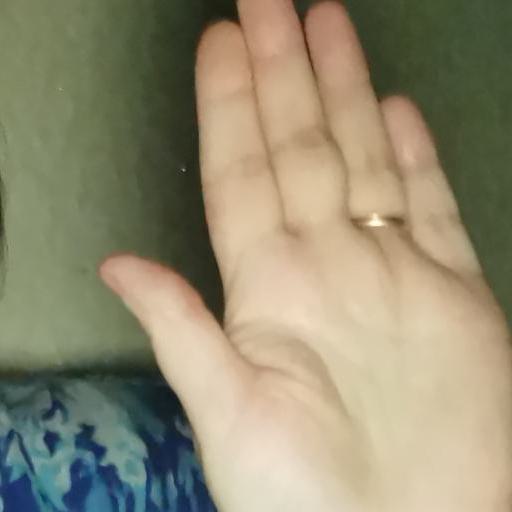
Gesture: stop